Plug nozzle

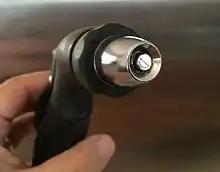
Typical plug-nozzle garden sprayer with a trigger-pull lever (at the back) to control the position of the plug and valve.

Common garden hose trigger nozzles are a simple example of the plug nozzle and its method of operation. In this example the nozzle consists of a conical or bell shaped opening with a plug on a movable rod positioned in front of the nozzle. The plug looks similar to a poppet valve. The stem of the valve runs back through the body of the nozzle body to a "trigger", normally a long lever running down the back of the nozzle assembly. A spring keeps the valve pressed against the opening under normal use, thereby providing a failsafe cut-off that stops the flow of water when the nozzle is dropped.